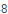
Number: 8